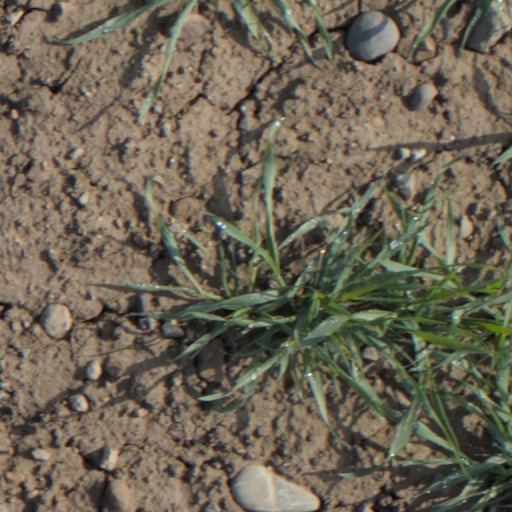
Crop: wheat